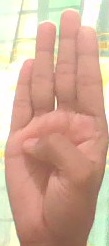
ASL sign: B